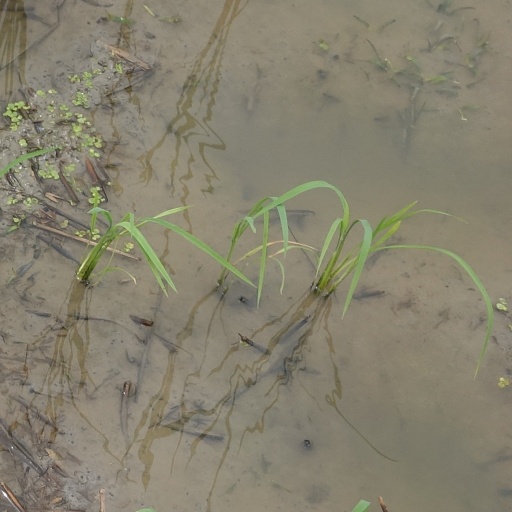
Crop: rice